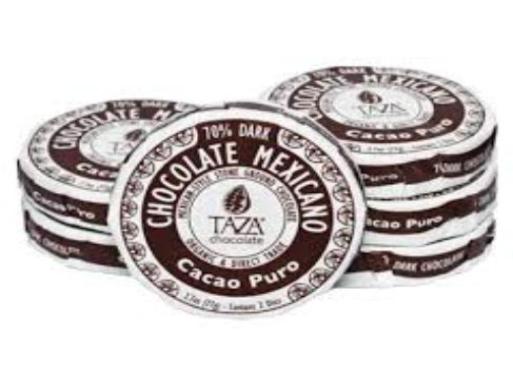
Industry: Food